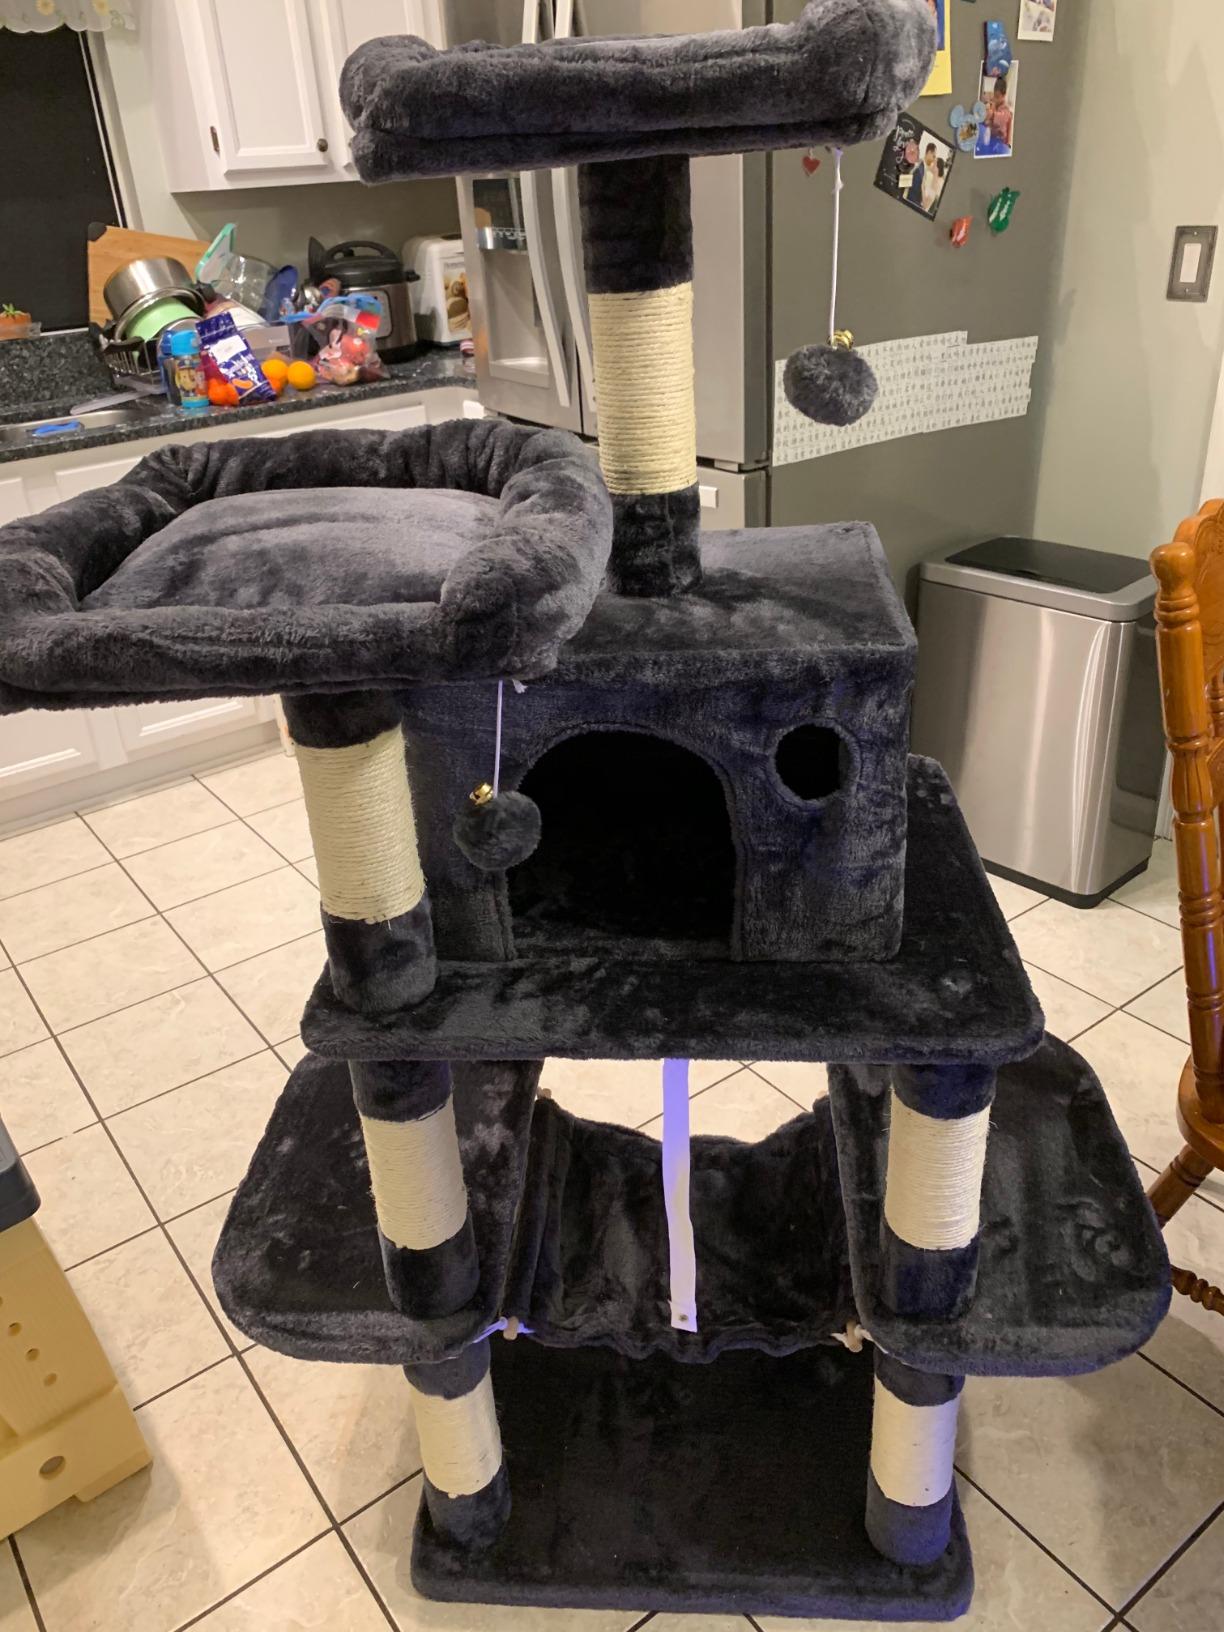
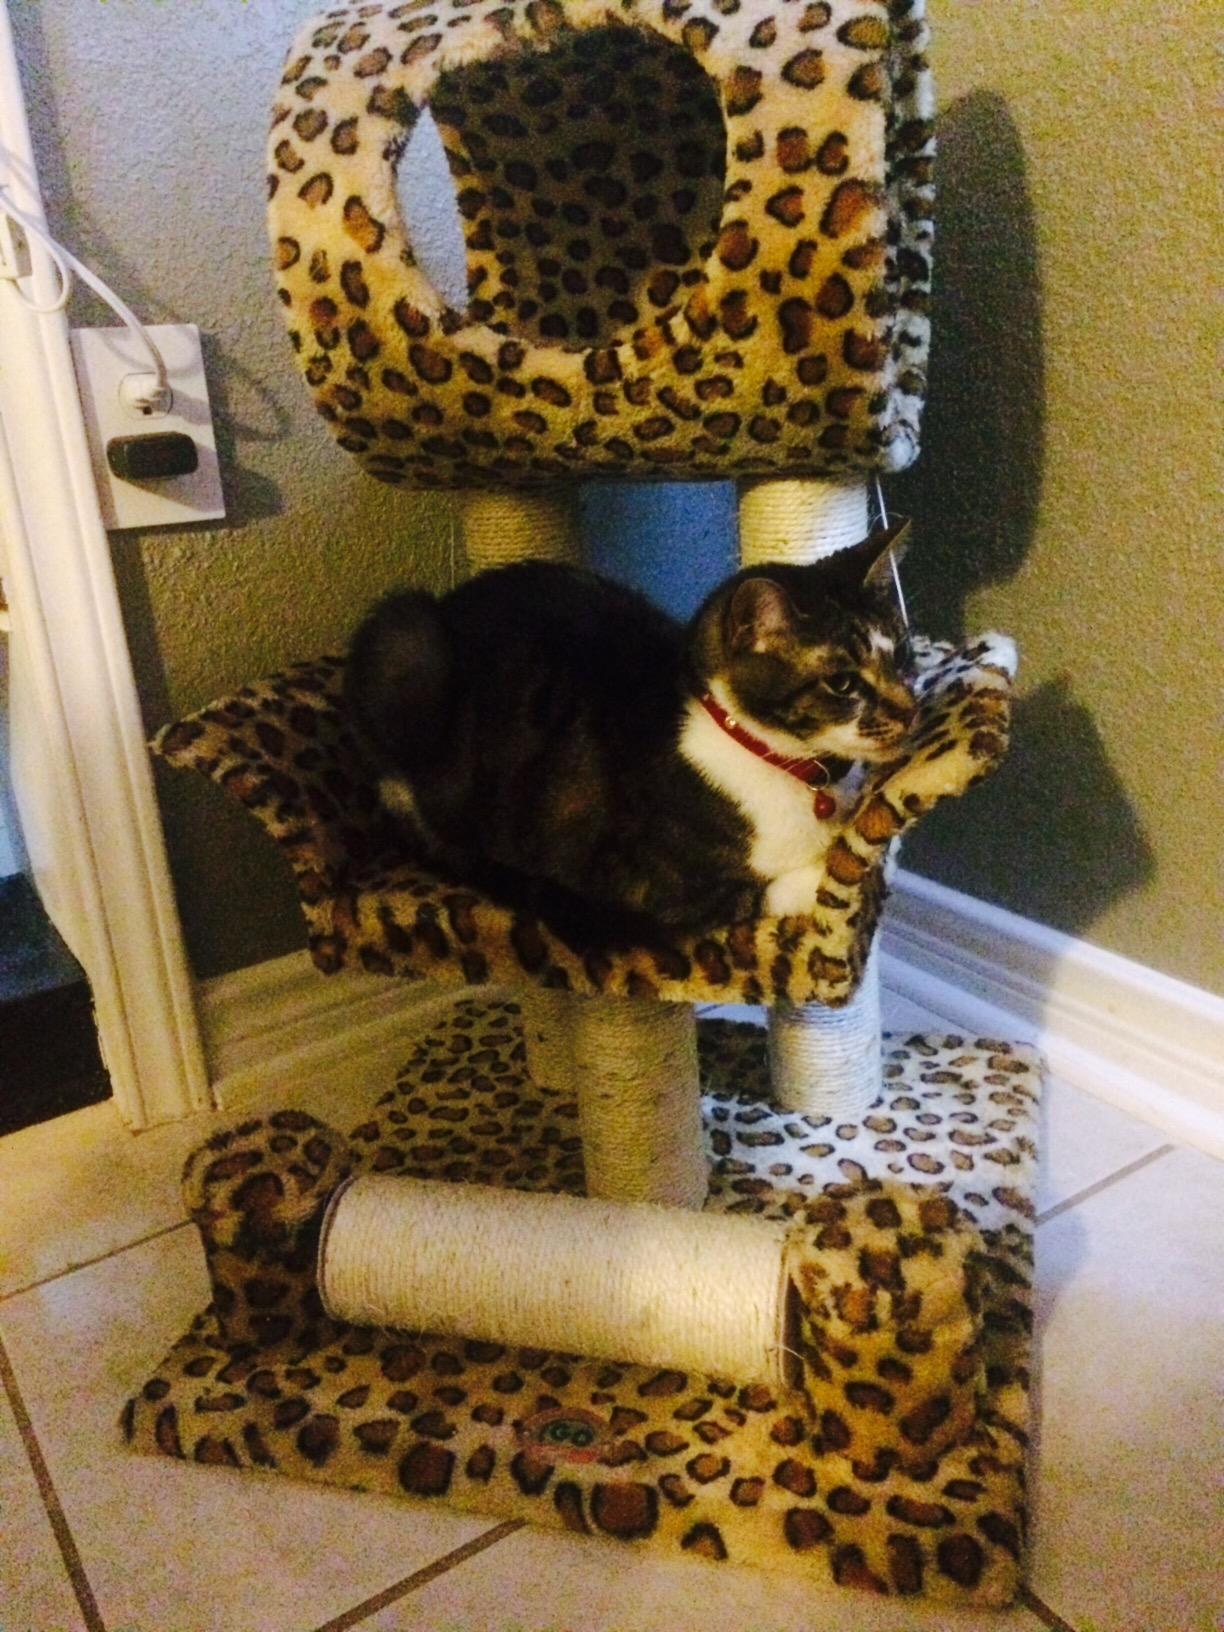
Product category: items_cat tree
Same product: no